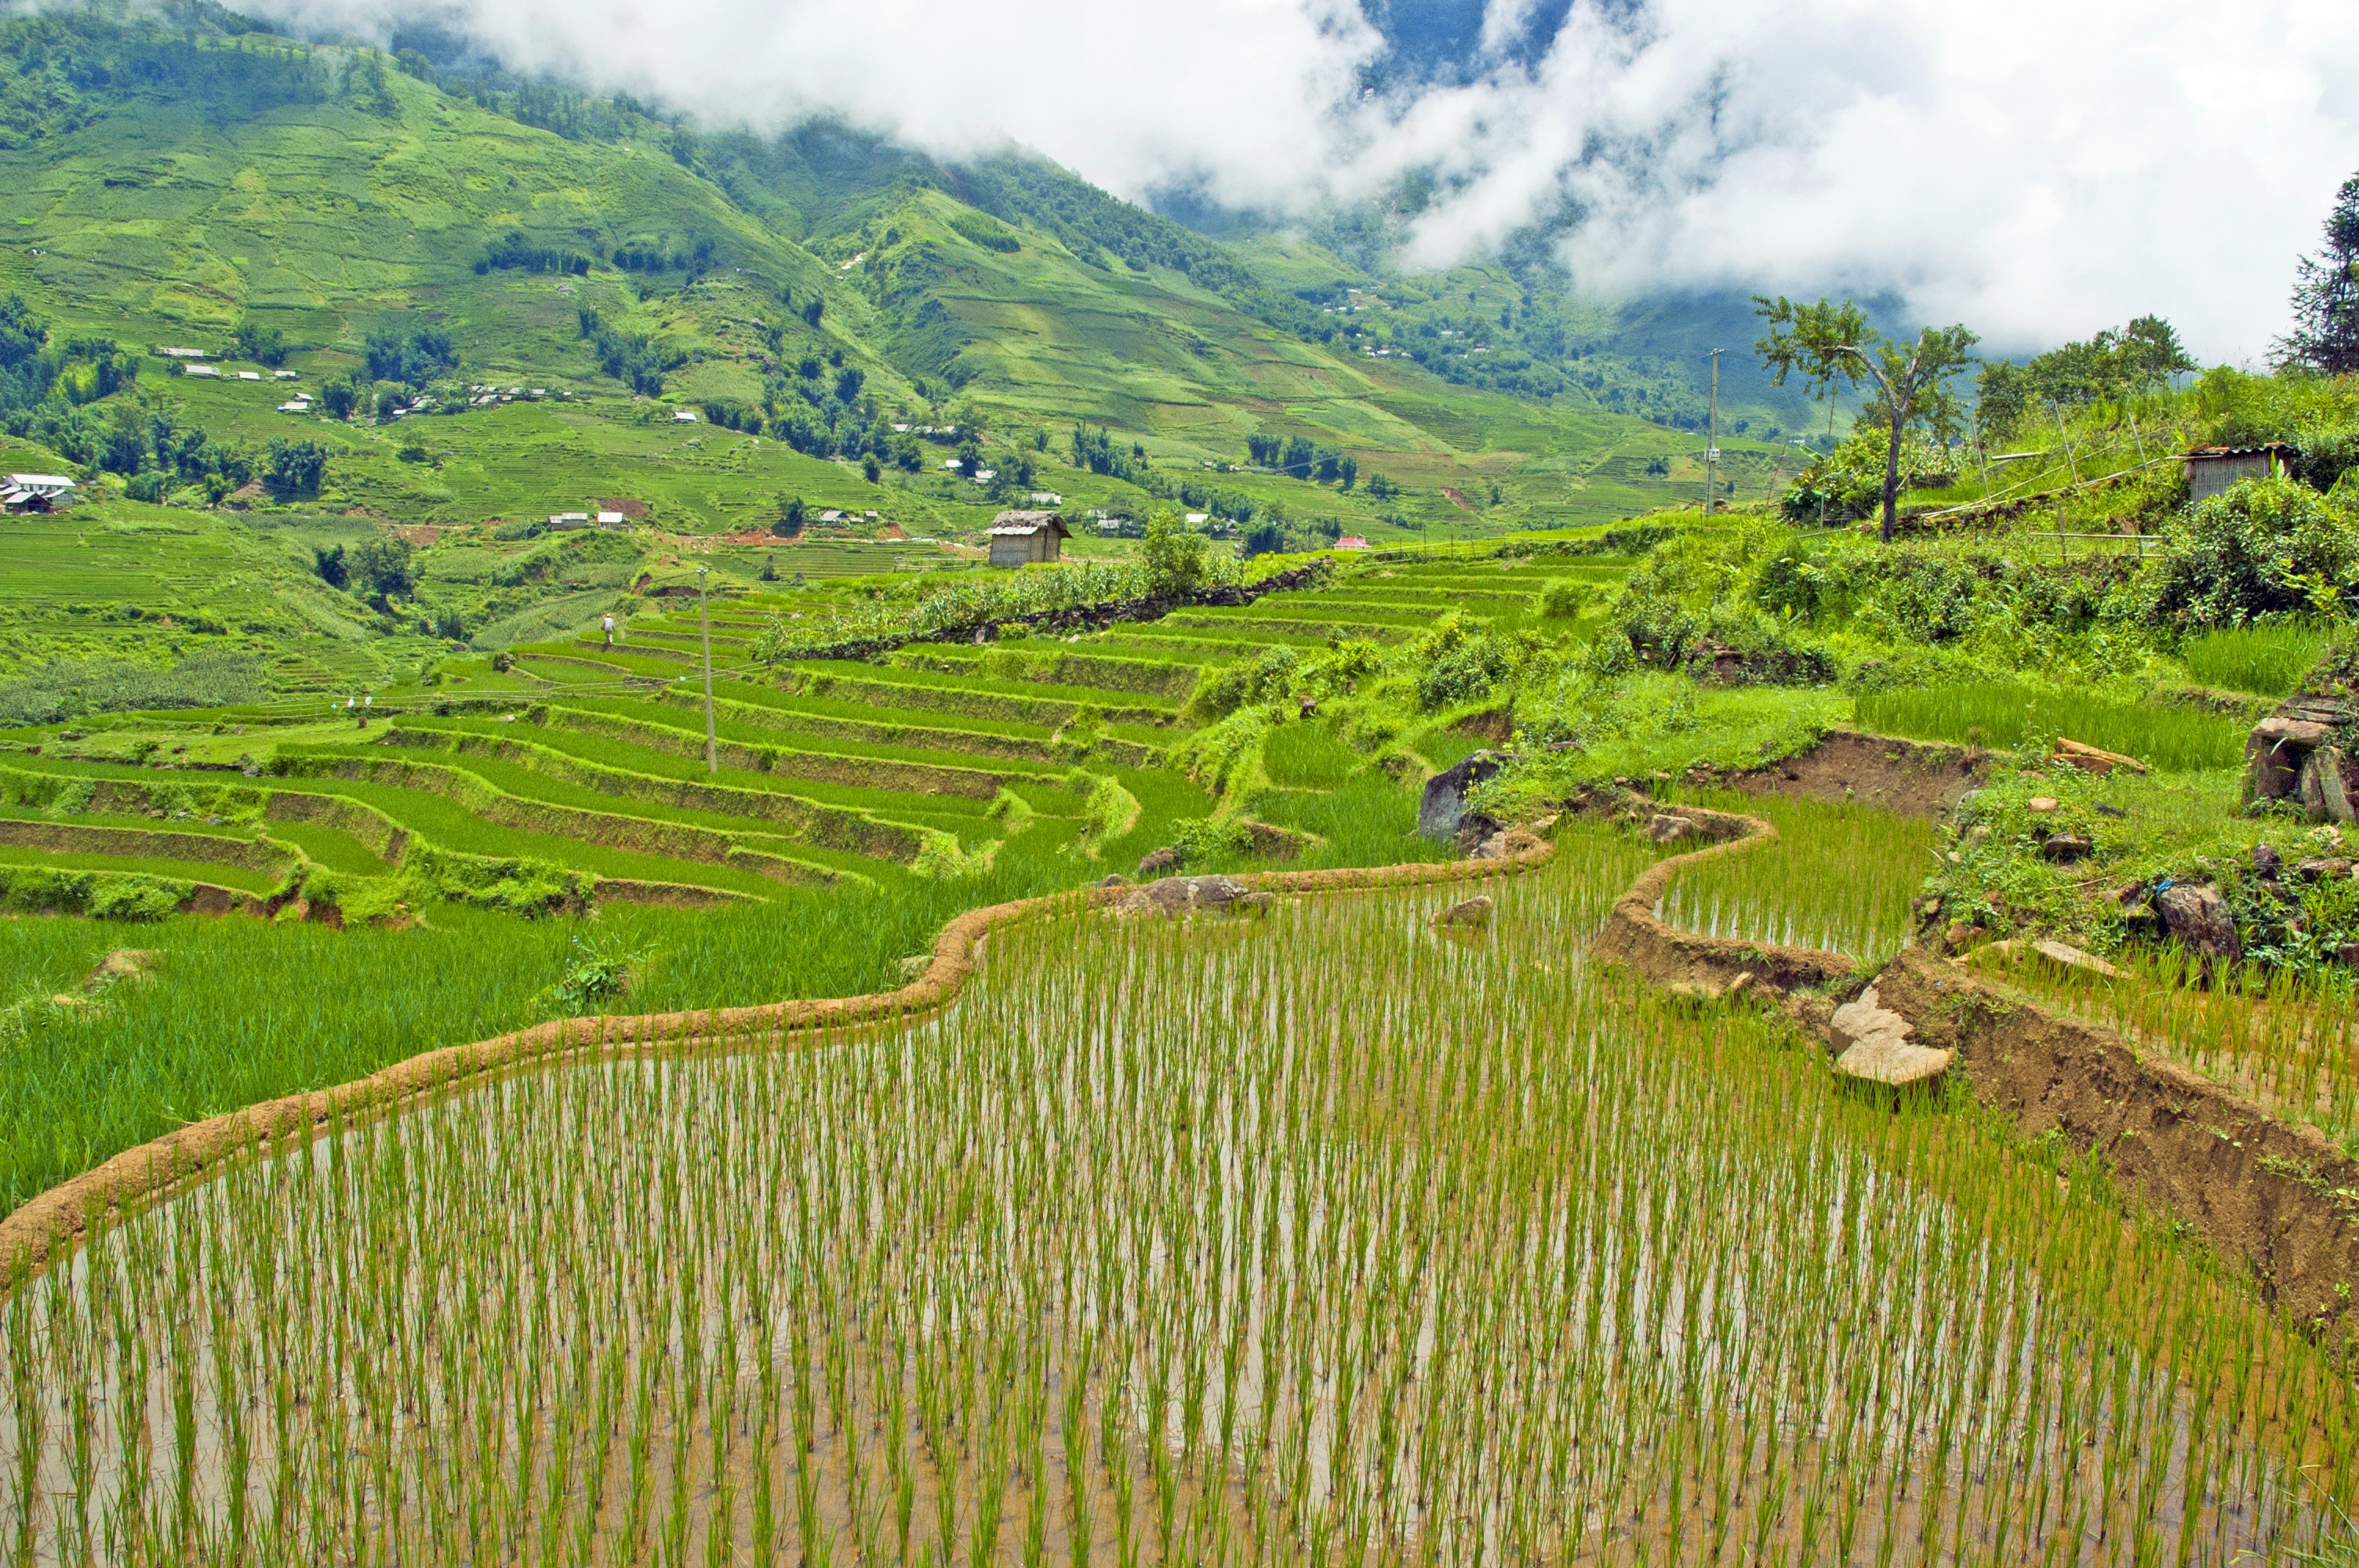
landscape, field, meadow, hill, valley, travel, pasture, asia, agriculture, highland, rice, plain, sapa, terrace, grassland, vegetation, plantation, plateau, vietnam, ecosystem, east, rural area, landform, paddy field, geographical feature